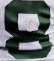
Number: 8